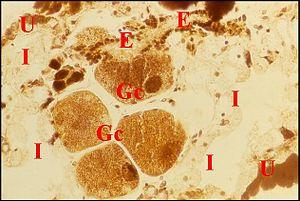
Glande botryoide de Kaira immature
Kaira est un genre d'araignées aranéomorphes de la famille des Araneidae se rapprochant surtout des Metepeira, d'après Lévi, par les genitalia et la tache blanche de leur abdomen.